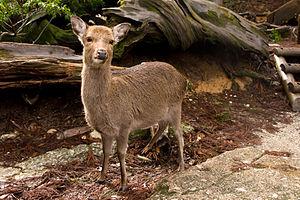
Cerf Sika 日本語: ヤクシカ（ニホンジカの亜種）